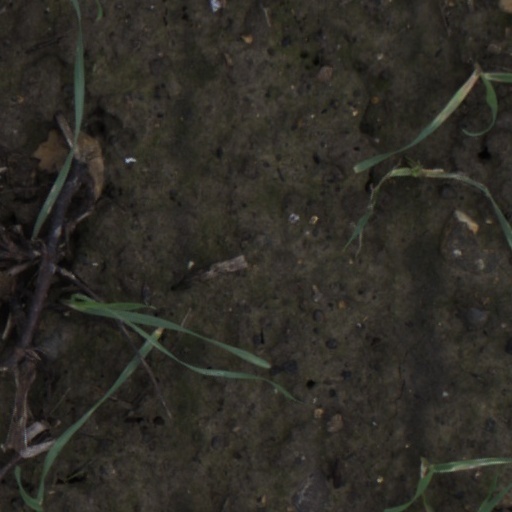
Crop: wheat